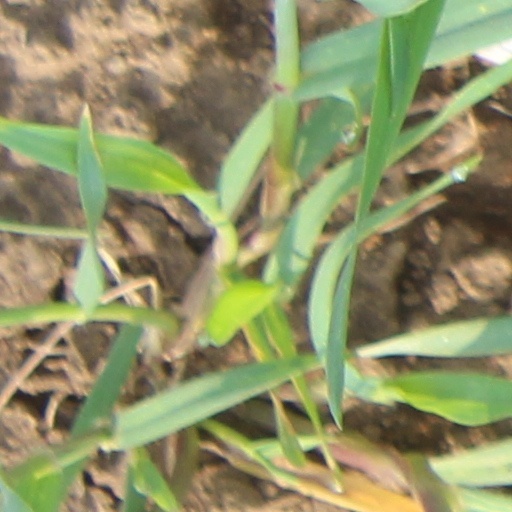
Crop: wheat